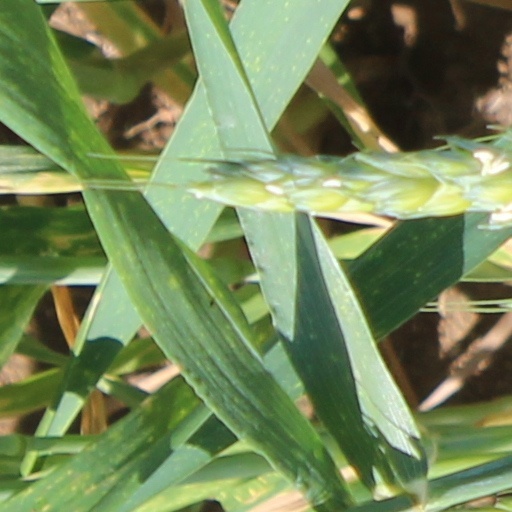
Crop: wheat